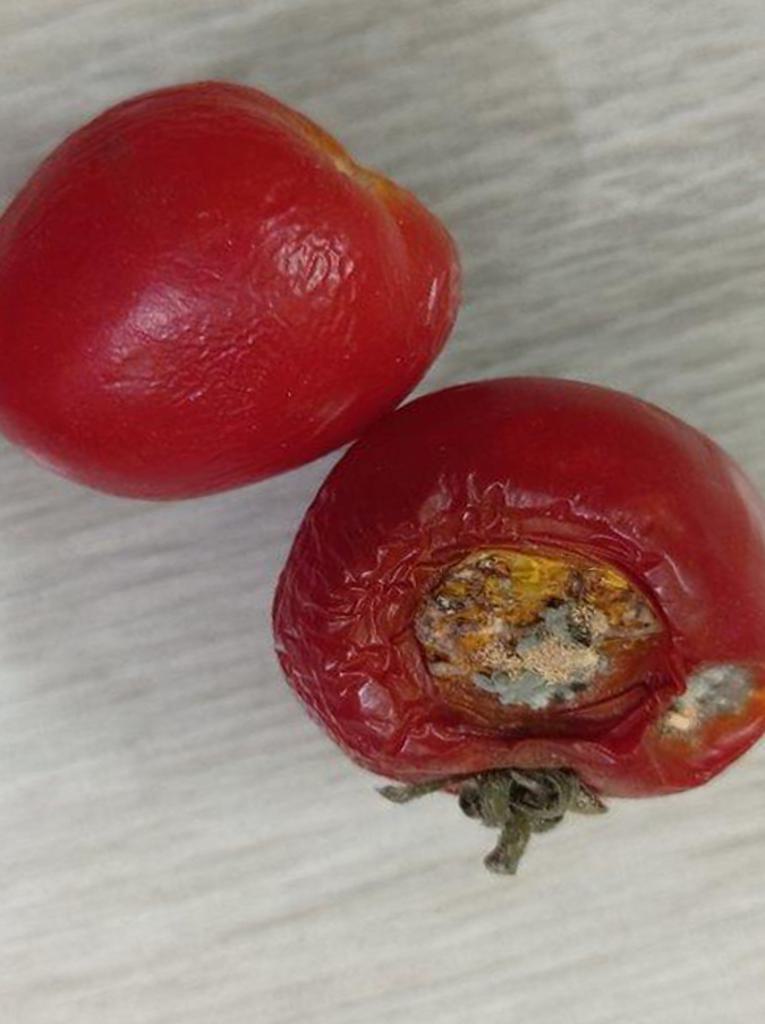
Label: Rotten